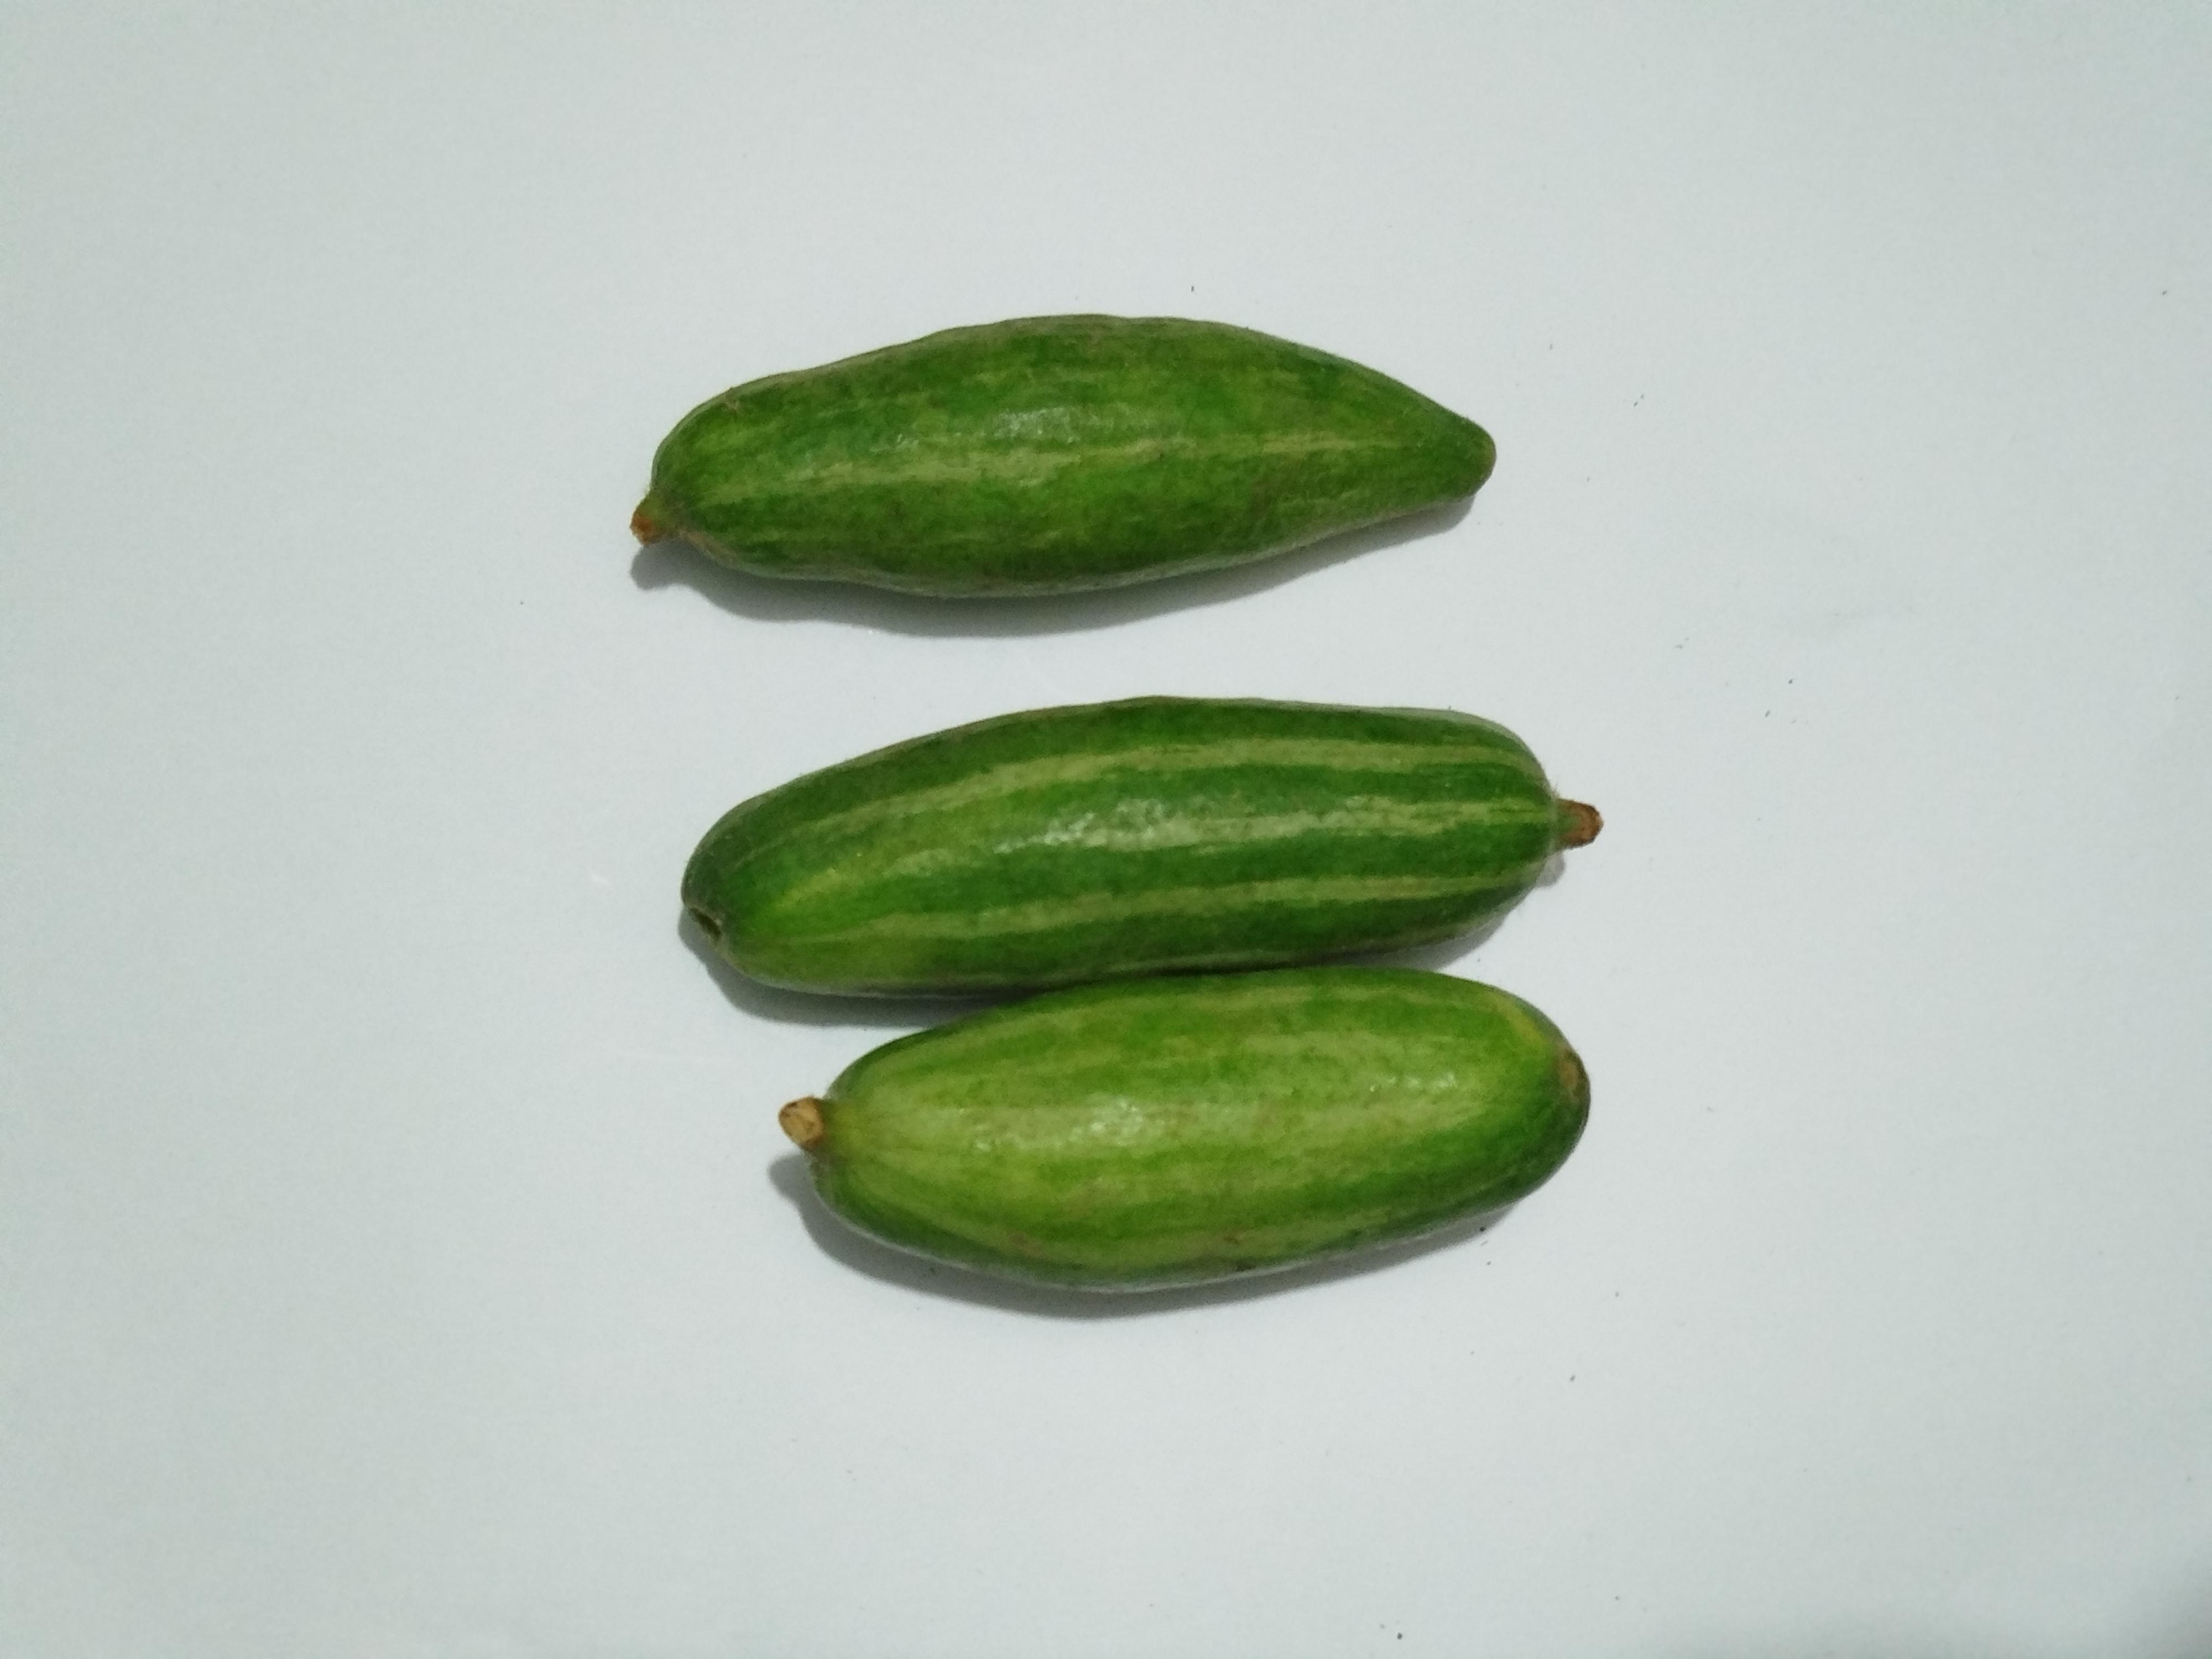
Label: Pointed gourd